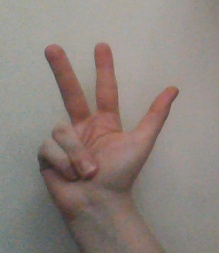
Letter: al